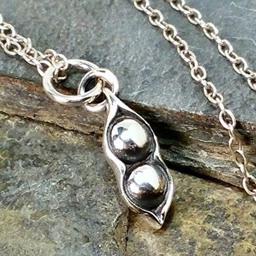
peas in a sterling silver